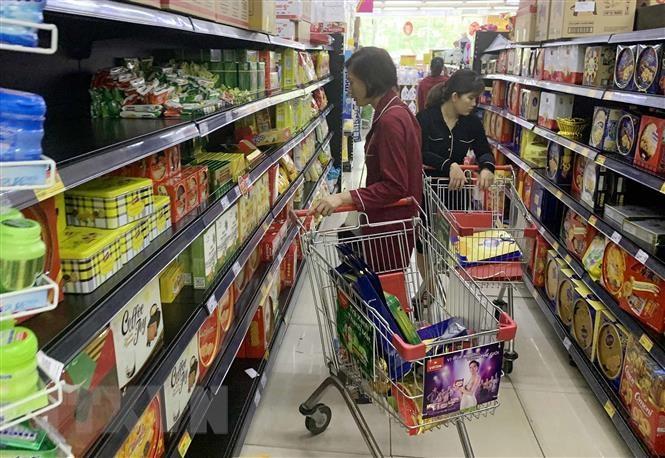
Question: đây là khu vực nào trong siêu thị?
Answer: đây là khu vực bánh kẹo